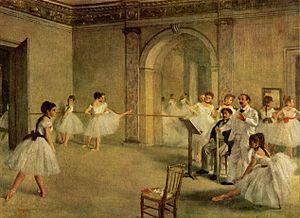
L’opéra Le Peletier était une salle d’opéra parisienne de 1821 à 1873.
En danse classique, il est traditionnel de commencer la leçon par l'échauffement des muscles, en travaillant « à la barre », c'est-à-dire en s'aidant d'un léger appui sur une barre de bois placée horizontalement le long des murs du studio de travail. Cette barre est également placée dans un lieu proche de la scène pour permettre aux danseurs de « s'échauffer » avant de monter sur le plateau.